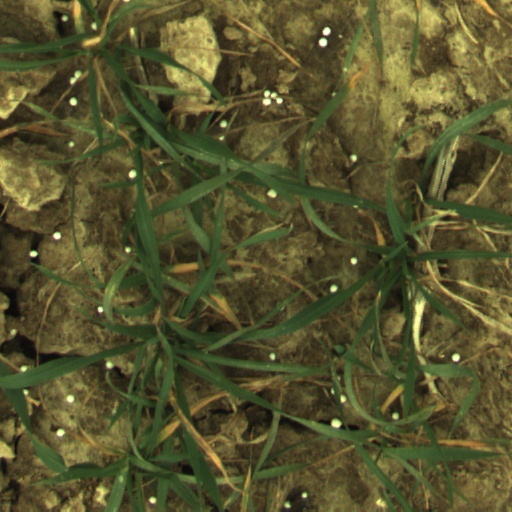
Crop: wheat